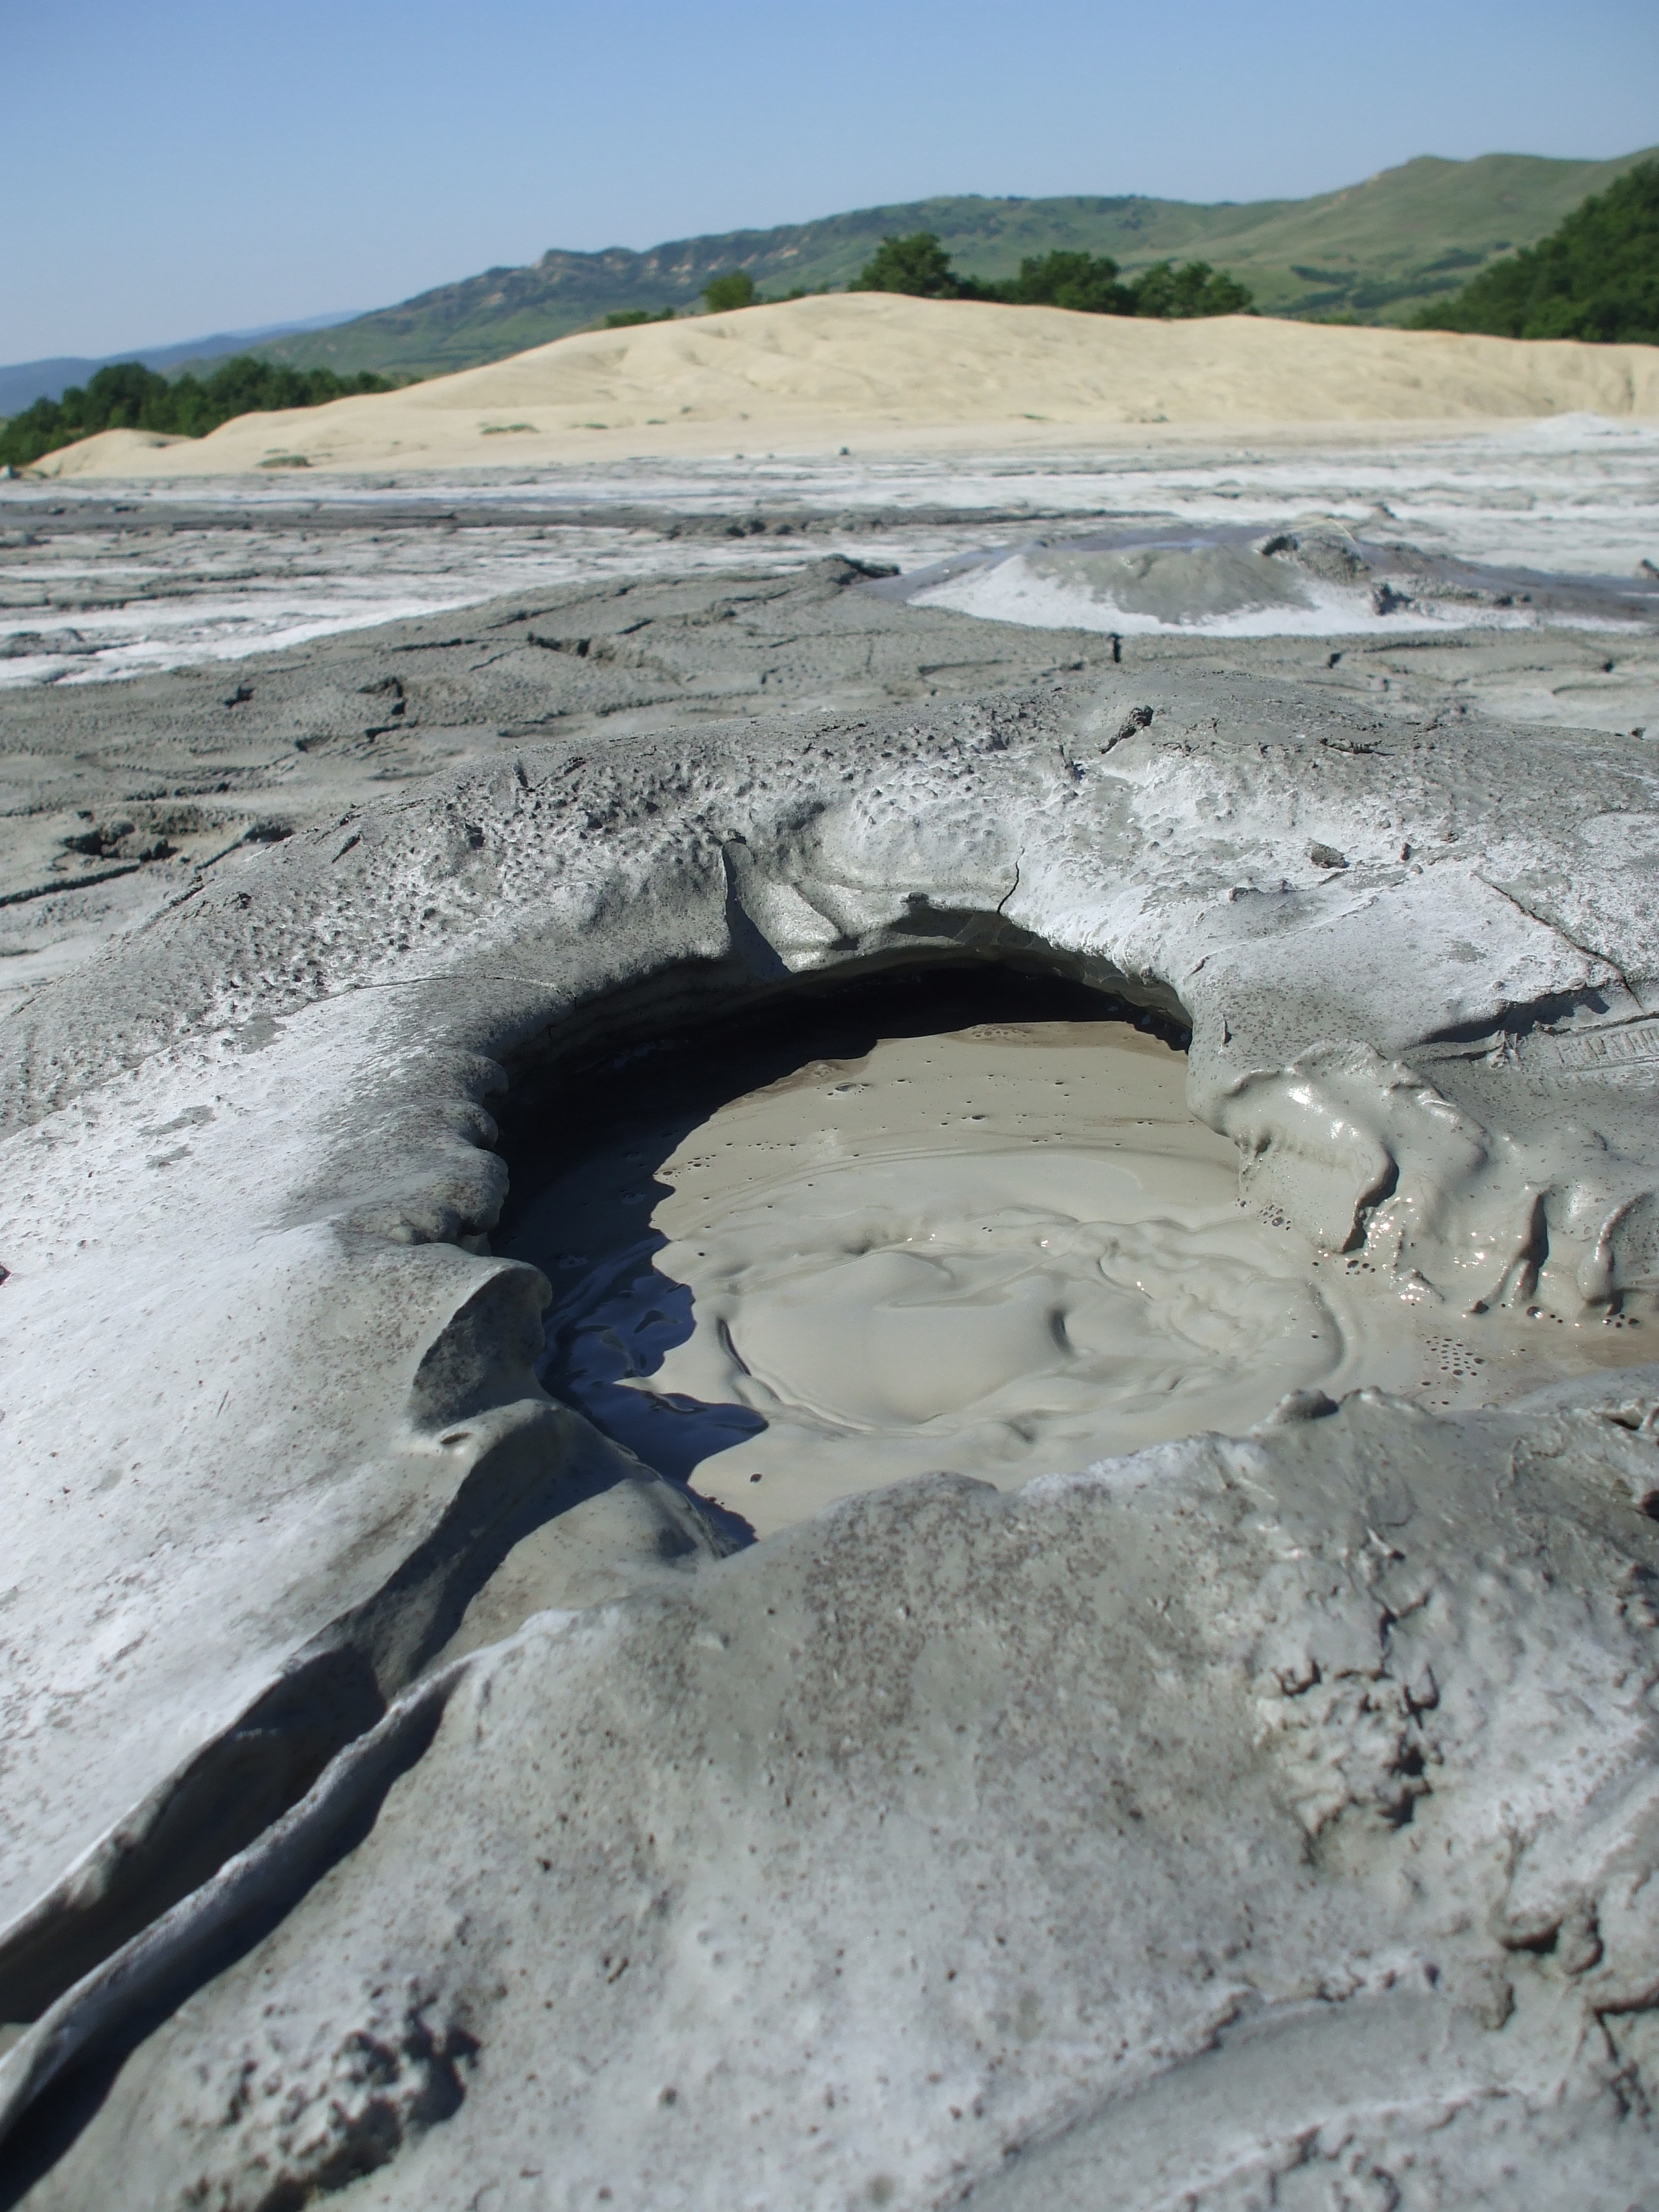
sea, coast, sand, shore, wave, mud, volcano, material, geology, romania, landform, mud volcano, buzau, mudflat